Paris Institute for Advanced Study

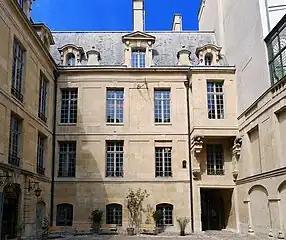
The institute is located at the hôtel de Lauzun, île Saint-Louis, Paris

The Paris Institute for Advanced Study (Paris IAS, or Institut d'études avancées de Paris) is an international research center that offers fellowships to researchers from all over the world in the field of humanities and social sciences. It is also open to other disciplines, in particular the life sciences, for projects in dialogue with the humanities and social sciences. The institute was designed to foster high level research, international and interdisciplinary exchanges and the development of new methods and research objects. The Paris IAS hosts yearly an average of twenty five researchers for stays of five to ten months.